Dil Rangeela

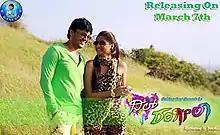
Poster

Dil Rangeela is a 2014 Indian Kannada-language romantic comedy film directed and scripted by Preetham Gubbi. The film stars Ganesh, Rachita Ram and Priyanka Rao. K. Manju produced the film under his production banner K. Manju Cinemaas. The film marks the return of Ganesh and Gubbi together after their previous film "Maleyali Jotheyali" (2009). The original score and soundtrack for the movie were produced by Arjun Janya.